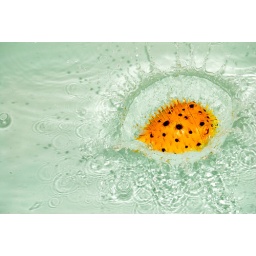
fish in the bath